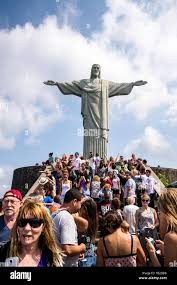
Landmark: Christ the Reedemer